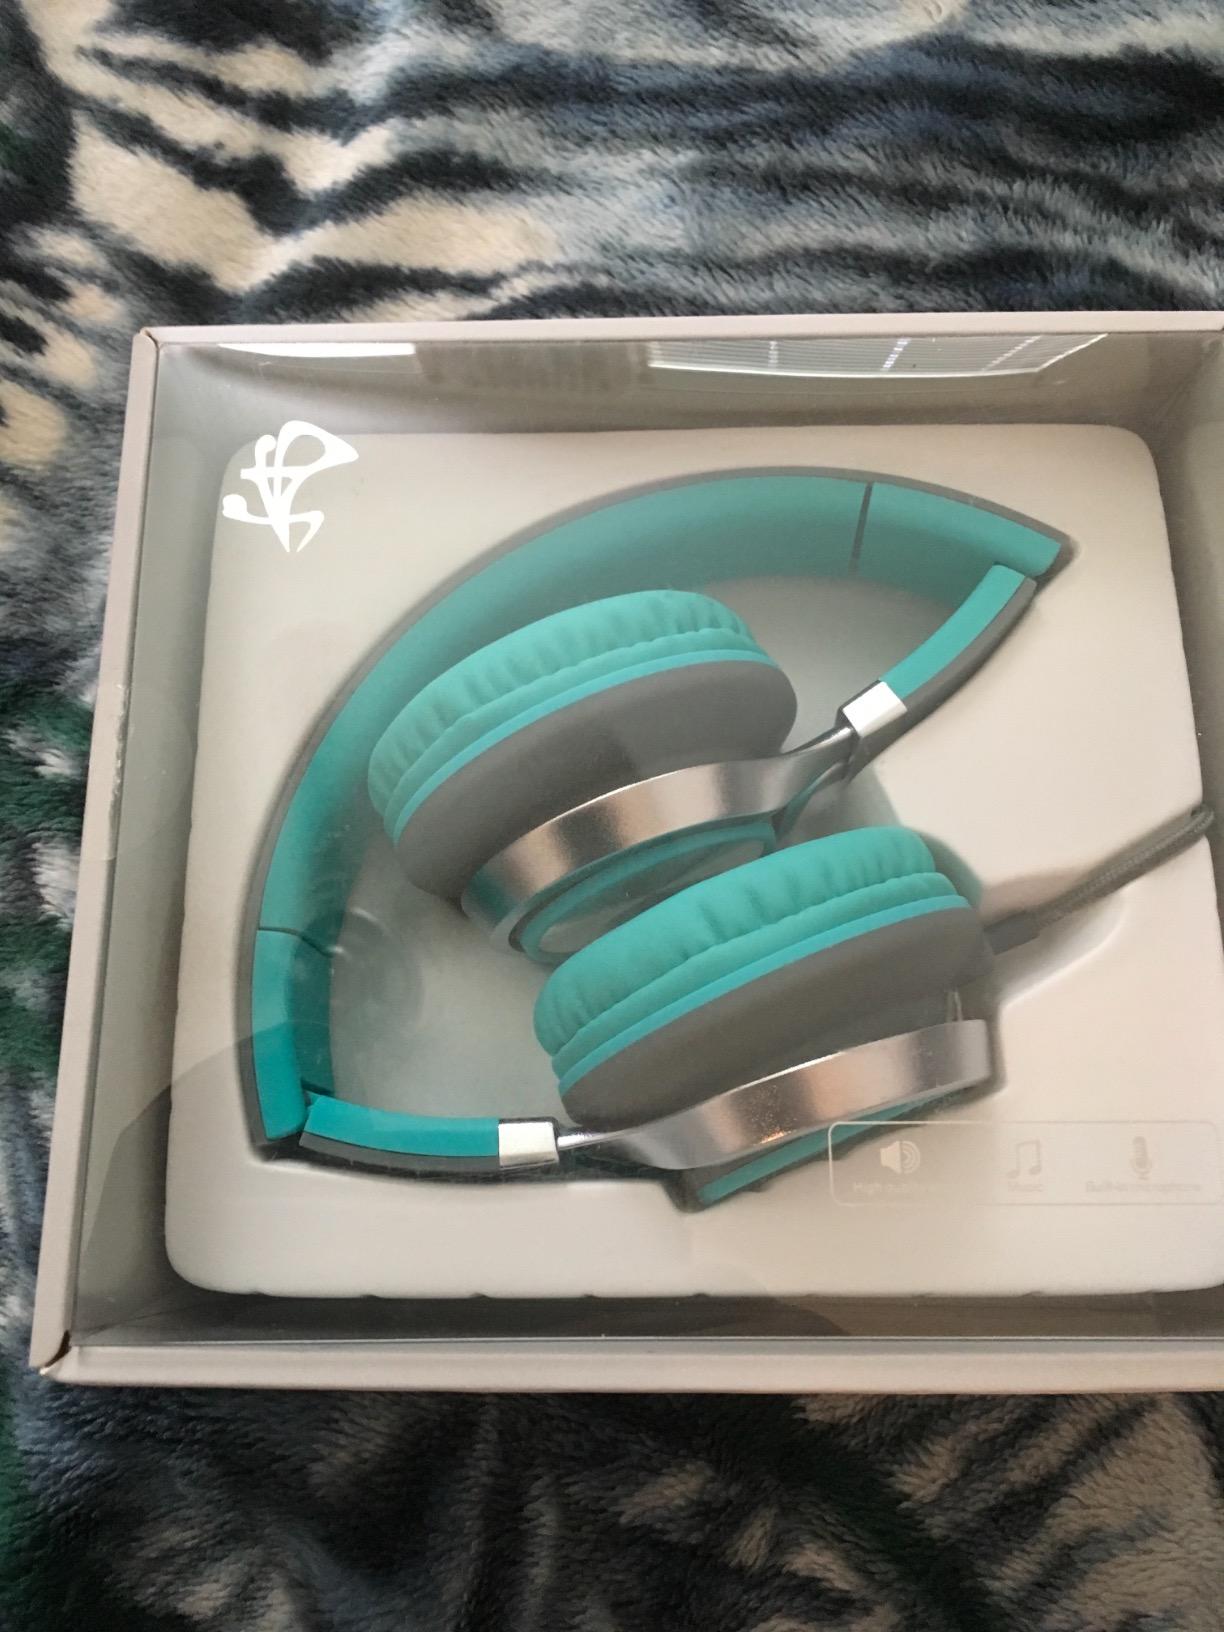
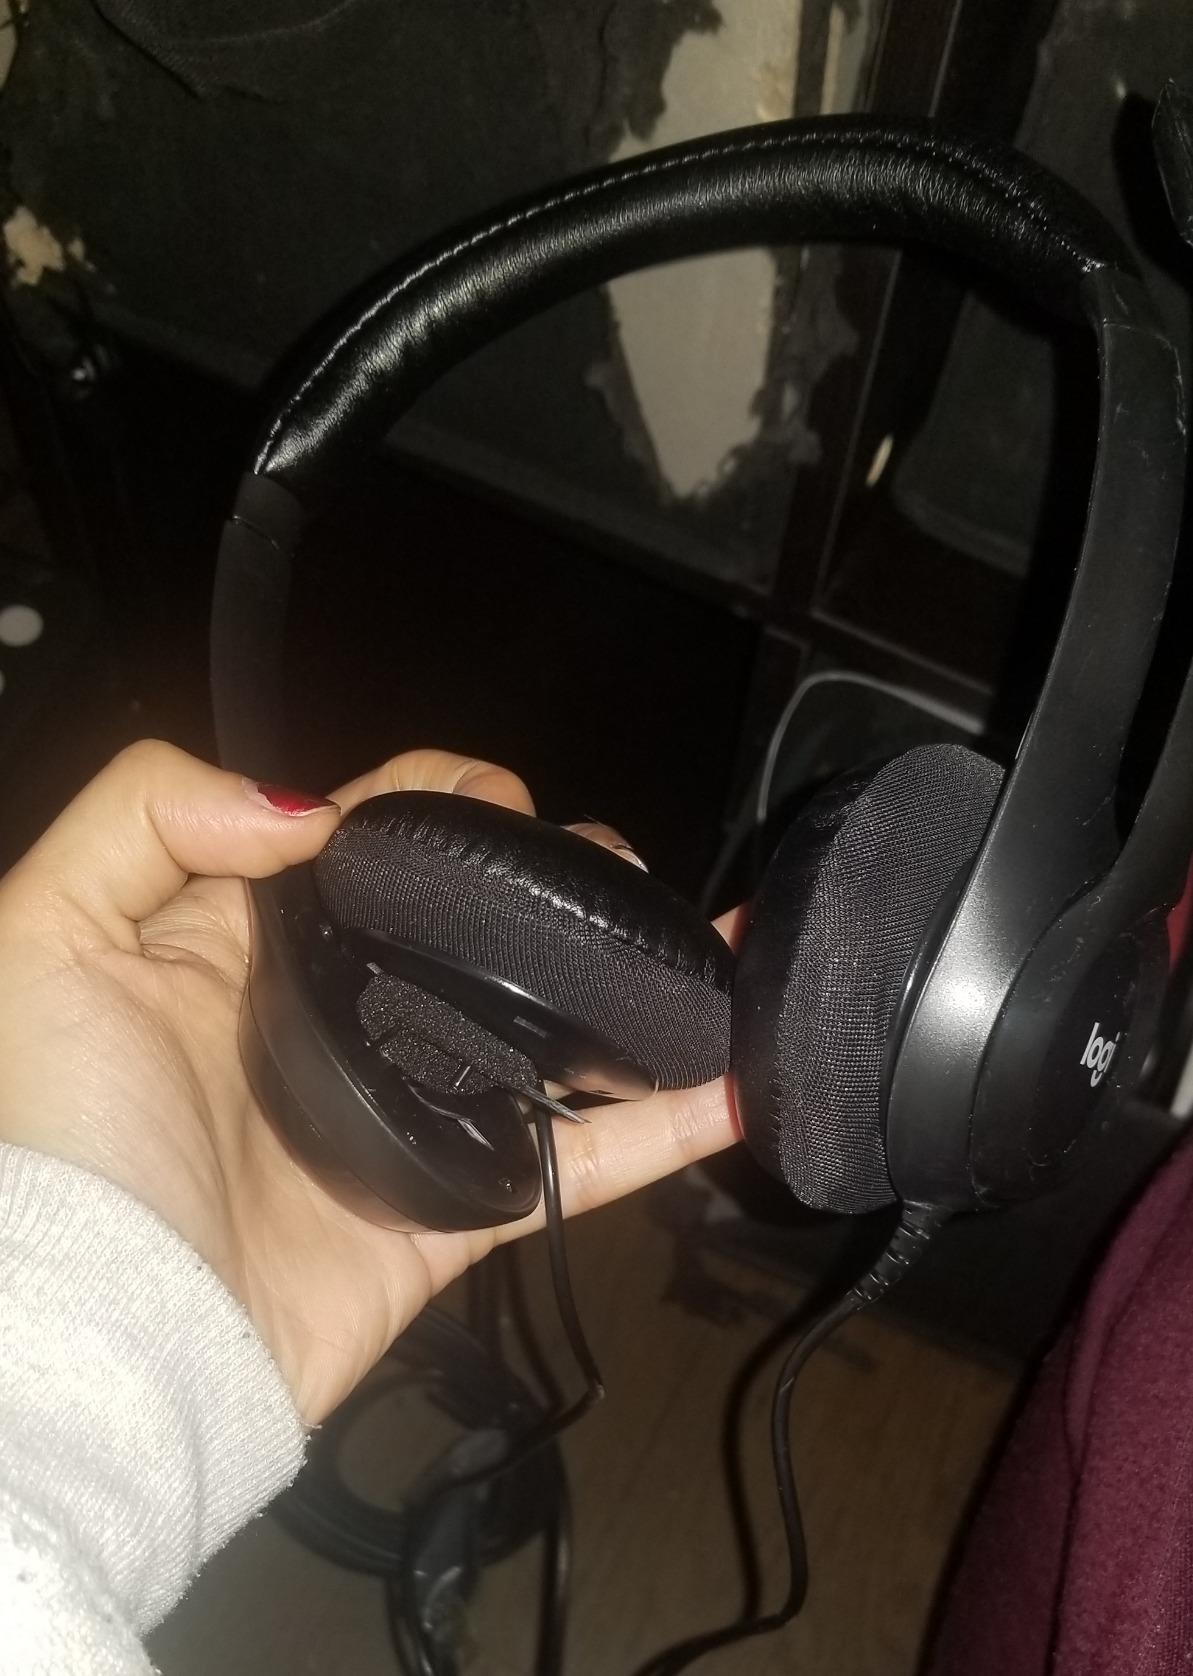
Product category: headphones
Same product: no